Mala Pasqua!

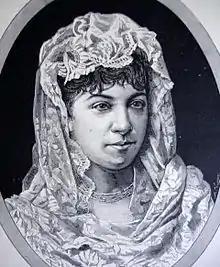
Elena Theodorini (1854–1926) who sang the role of Carmela in the premiere of "Mala Pasqua!"

In the meantime, Mascagni's opera "Cavalleria rusticana" won the Sonzogno competition. It premiered six weeks after "Mala Pasqua!" at the same theatre. Mascagni's work was a phenomenal success and completely eclipsed Gastaldon's. (By the time of Mascagni's death in 1945, his opera had been performed more than 14,000 times in Italy alone.) There were a few further performances of "Mala Pasqua!" at the Teatro Morlacchi in Perugia in September 1890 and at the Teatro São Carlos in Lisbon in February 1891, with Theodorini as Carmela on both occasions. After that it sank into oblivion, so much so that some late 20th century reference books claimed that the score was lost. In fact, it was published by Ricordi in 1890 and is held in several libraries in the United States and Europe. On June 22, 2010, "Mala Pasqua!" received its first performance in 120 years at the Regional Archeology Museum in Agrigento. It was performed in a semi-staged concert format to piano accompaniment as part of a one-day conference entitled ""Mala Pasqua!" La "Cavalleria" dimenticata" (""Mala Pasqua!" The forgotten "Cavalleria""). The production was organized by the Teatro Pirandello in Agrigento and directed by Paolo Panizza. Elena Candia and Piero Lupino Mercuri sang the roles of Carmela and Turiddu with Claudio Onofrio Gallina at the piano and Loredana Russo conducting the Stesicoro Choir.